Otto Julius Zobel

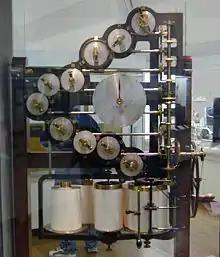
A harmonic analyser, due to Lord Kelvin, intended to be used for the prediction of tides. Ingersoll and Zobel found this design of limited use for Fourier analysis because of the very small number of frequencies measured.

Zobel's early work on heat conduction was not pursued in his later career. There are, however, some interesting connections. Lord Kelvin in his early work on the transmission line derived the properties of the electric line by analogy with heat conduction. This is based on Fourier's law and the Fourier conduction equation. Ingersoll and Zobel describe the work of Kelvin and Fourier in their book and Kelvin's approach to the representation of transmission functions would consequently have been very familiar to Zobel. It is therefore no surprise that in Zobel's paper on the electric wave filter a very similar representation is found for the transmission function of filters.